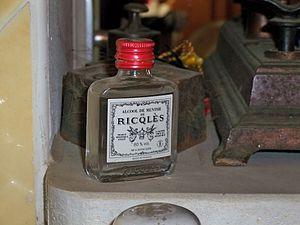
Alcool de menthe de Ricqlès